Erwin Schulhoff

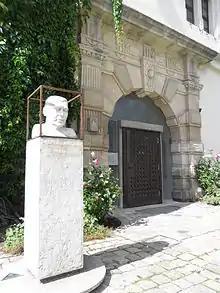
This bust of Erwin Schulhoff in the fortress Wülzburg near Weißenburg in Bayern was created by Reinhart Fuchs and inaugurated on 2 October 2004.

Schulhoff went through a number of distinct stylistic periods, ranging, in Anne Midgette's words, "from the endearing self-consciousness of talented youth in the Suite for Chamber Orchestra to the fierce somber aggression of the Fifth Symphony." She found that even as his style changed there was a certain commonality, so that even the "angular, forceful, even raw style" of the late Fifth Symphony reflected "the late Romantic tradition of orchestral color".